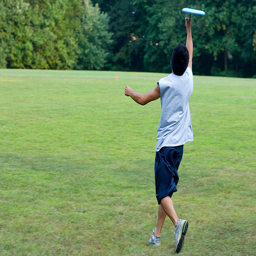
A young man seems to be trying to catch his Frisbee.
A person catching a frisbee on his finger
A man is playing frisbee on the grass.
The boy in the park is playing with the frisbee.
A man runs to catch a flying frisbee.